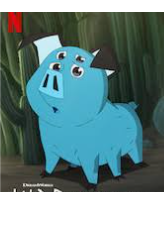
Portrait style: Cartoon Portrait